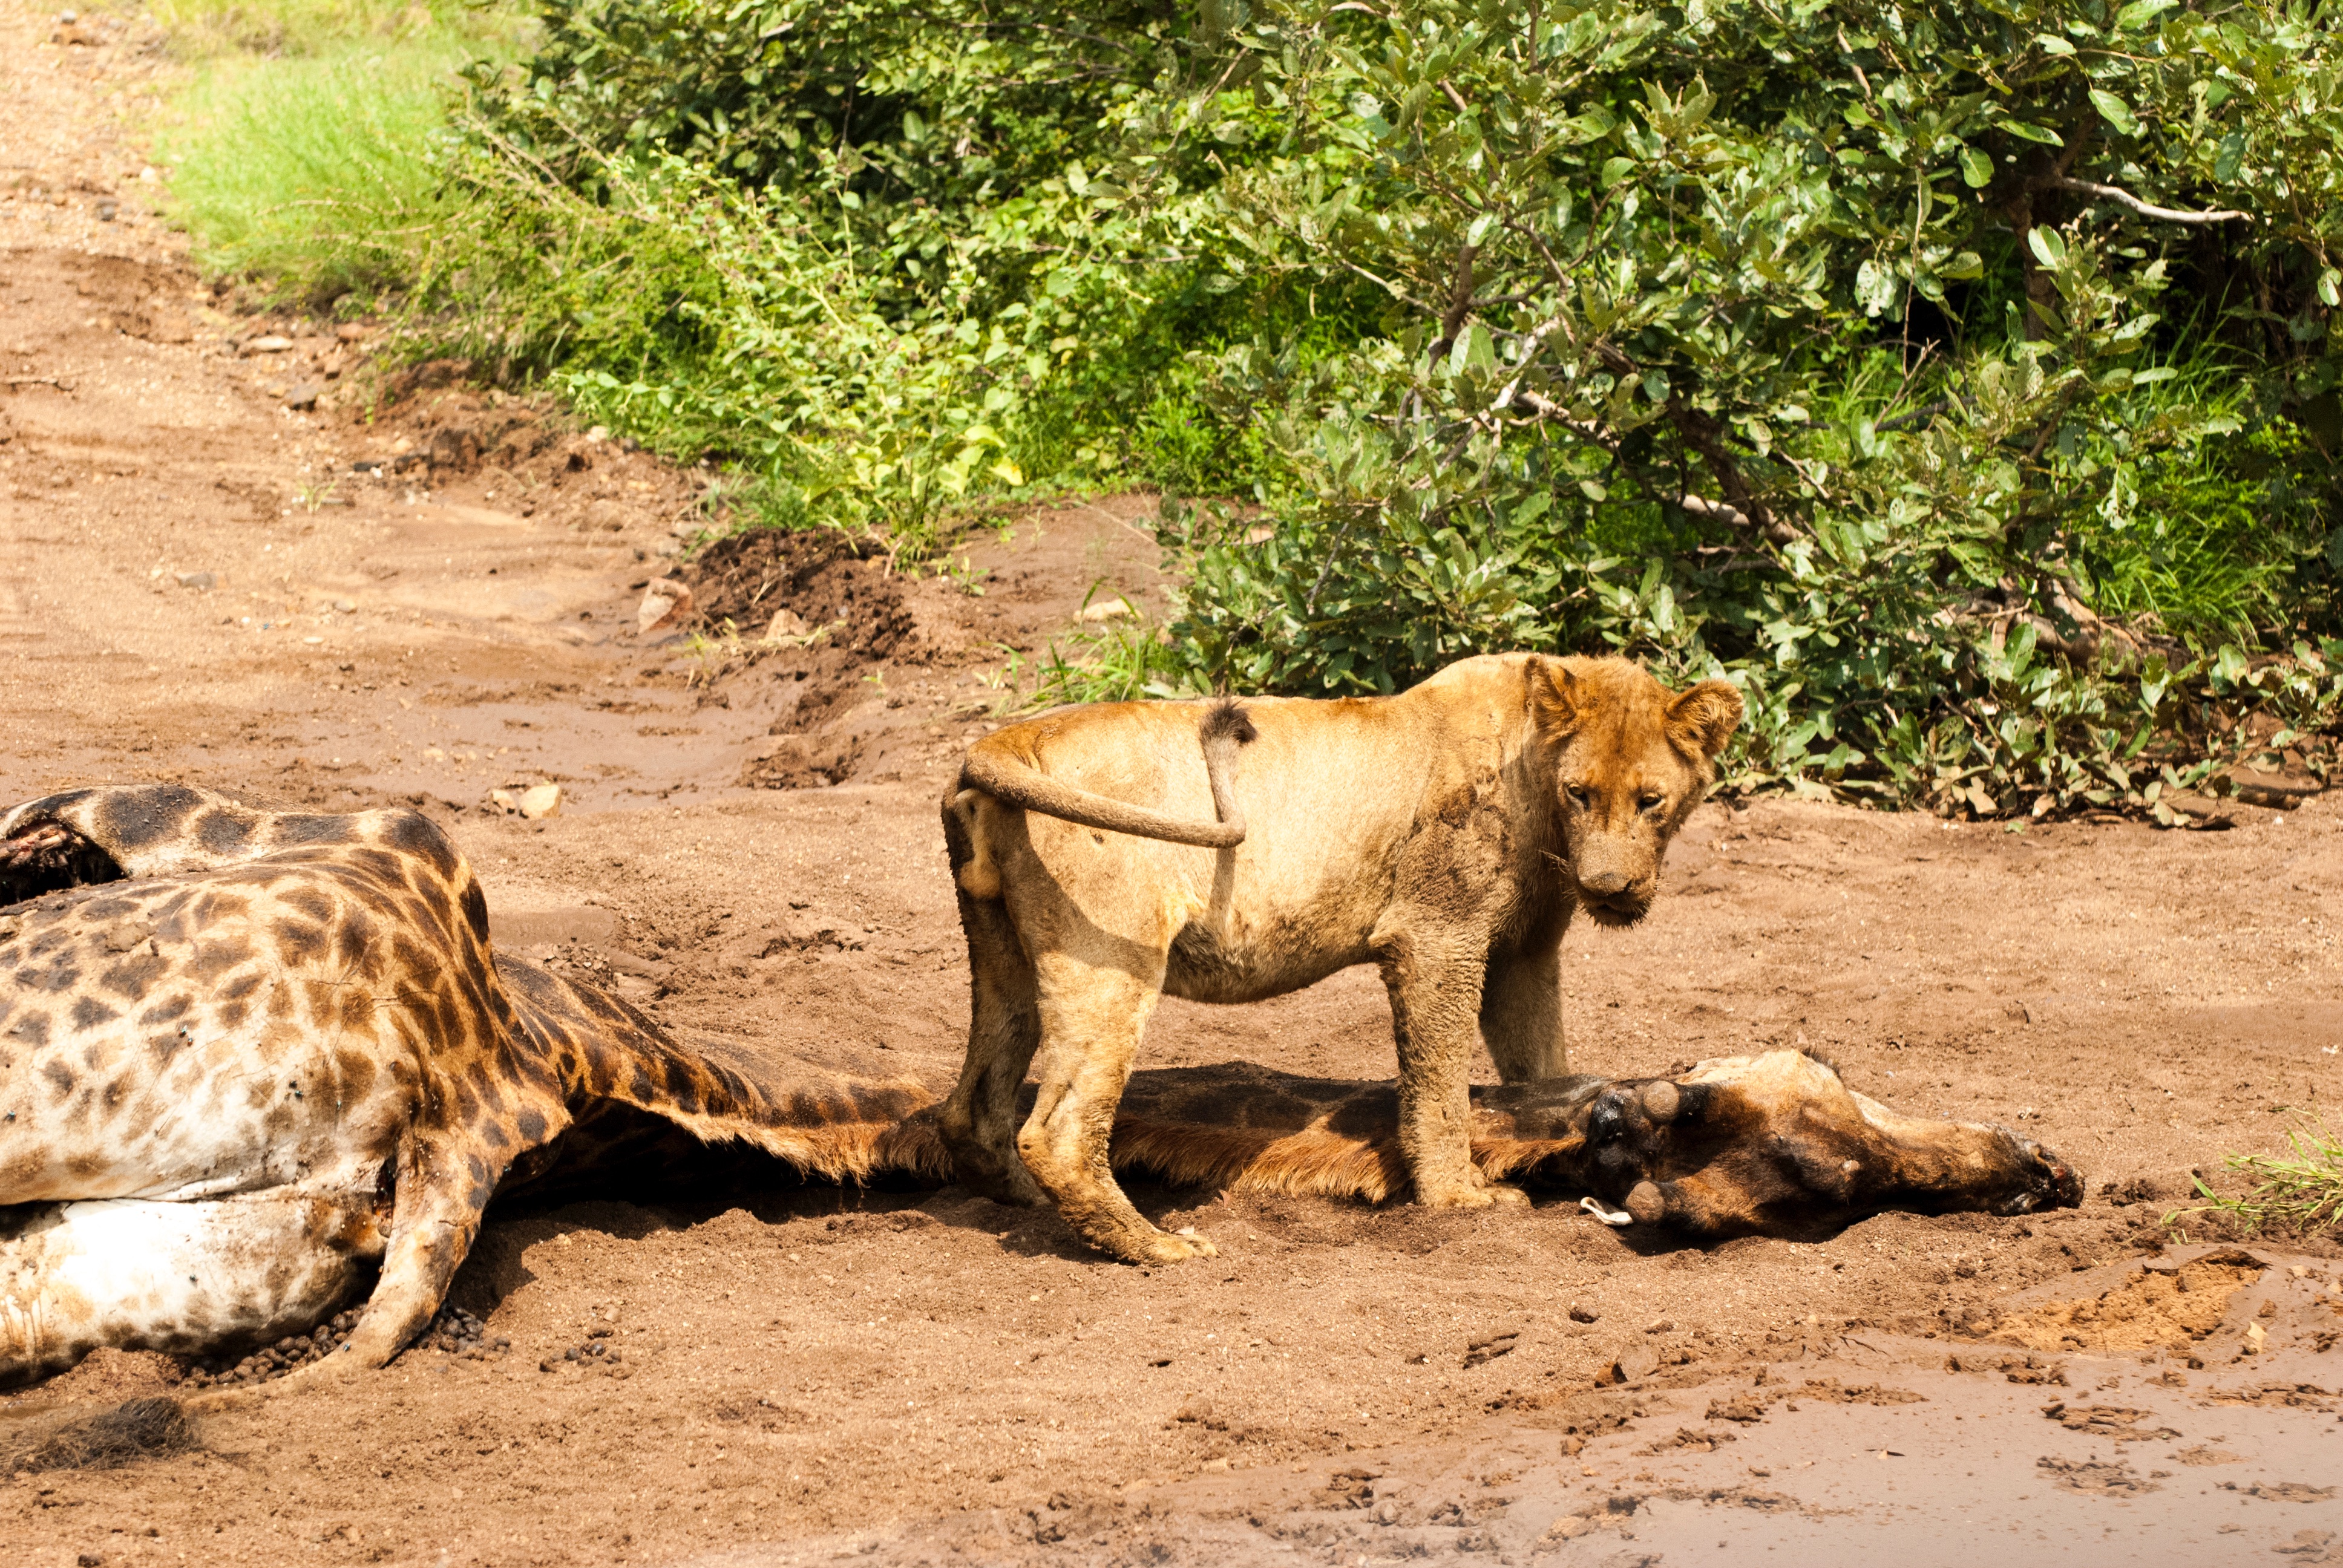
adventure, recreation, wildlife, zoo, mammal, fauna, savanna, lion, safari, big cats, outdoor recreation, cat like mammal